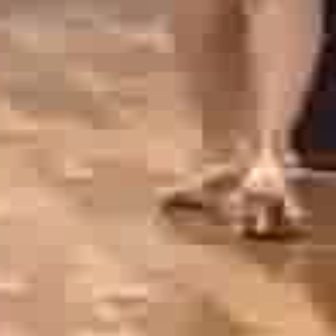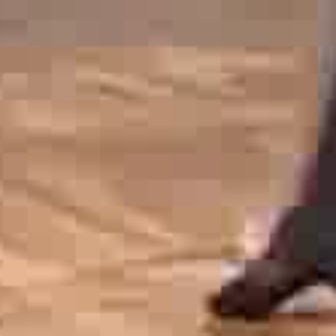
  Please identify the target specified by the bounding box [231,151,310,230] in the first image and locate it in the second image. Return the coordinates in [x_min,y_min,x_max,y_max] format.
Answer: [232,156,329,252]